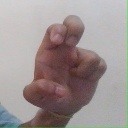
अक्षर: अ